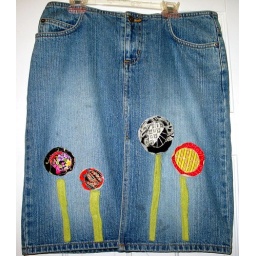
I was asked to embellish some clothing for a store near my house and this is my first one.